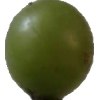
Label: grape